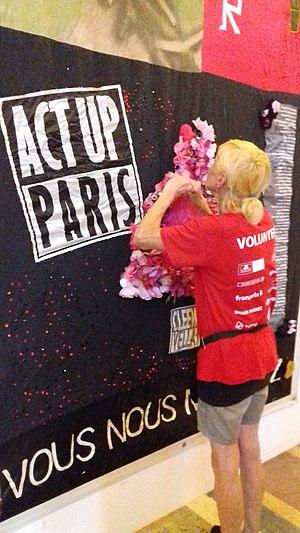
Gert McMullin restaure le patchwork de Cleews Vellay lors de son passage à Paris en 2018 à l'occasion des GayGames
Le projet Patchwork des noms pour les victimes du SIDA, souvent abrégée en Patchwork des noms, est une énorme courtepointe conçue comme un mémorial pour célébrer la vie des personnes qui sont décédées des suites du sida. Pesant environ 54 tonnes, il s’agit de la plus grande œuvre d’art populaire du monde en 2016.
Cleews Vellay fut président d'Act Up-Paris de 1992 à 1994. Il prit le relais de Didier Lestrade, premier président de l'association, et eut pour successeur Christophe Martet.